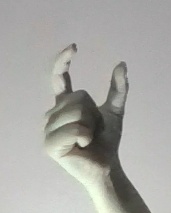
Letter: nun